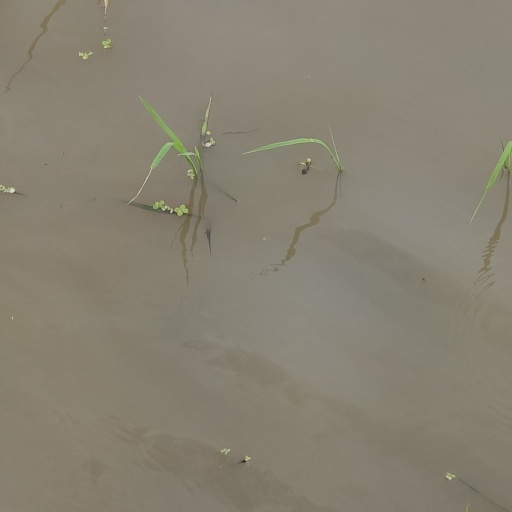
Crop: rice